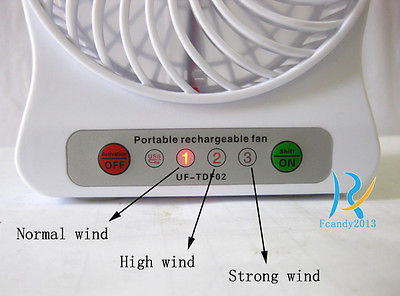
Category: fan